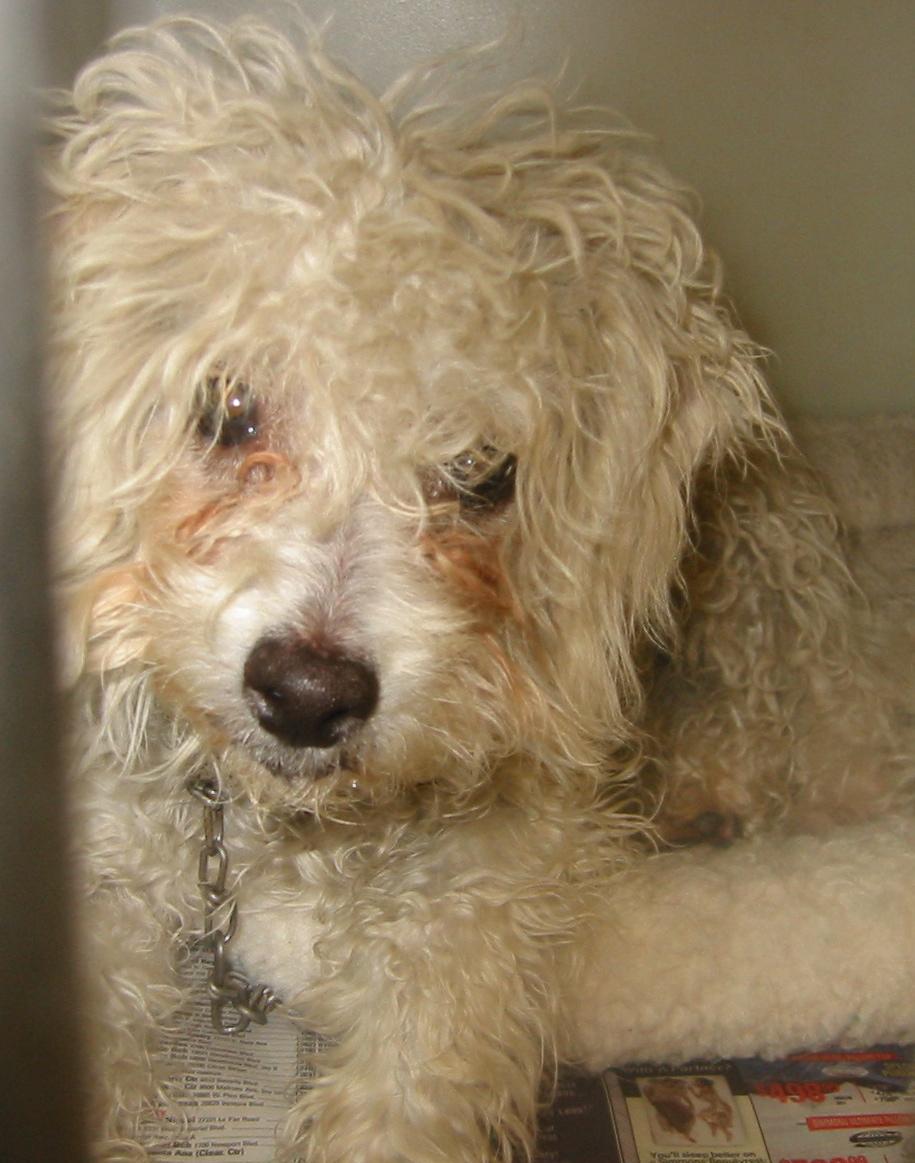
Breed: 200-n000010-miniature_poodle